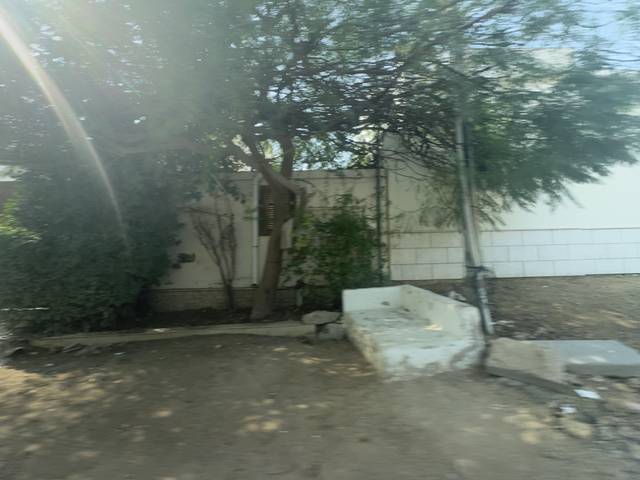
Region: Pakistan
Coordinates: 24.833, 67.054